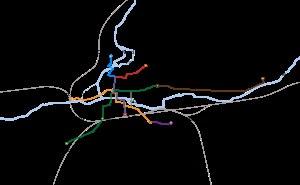
Les transports en commun rennais ont une histoire assez classique : après l'avènement des réseaux ferrés, les bus et les aménagements pour voitures ont suivi l'évolution de la ville, jusqu'à la mise en place d'une solution de transport en site propre. À noter cependant la mise en place à partir de 1998 d'un réseau de vélos à louer, géré informatiquement, le Vélo à la carte, qui constitua une innovation pour l'époque.